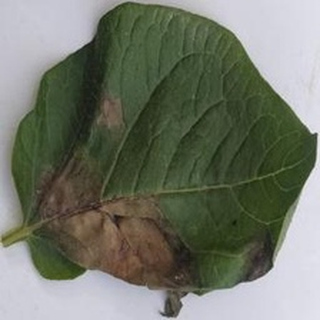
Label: potato_late_blight